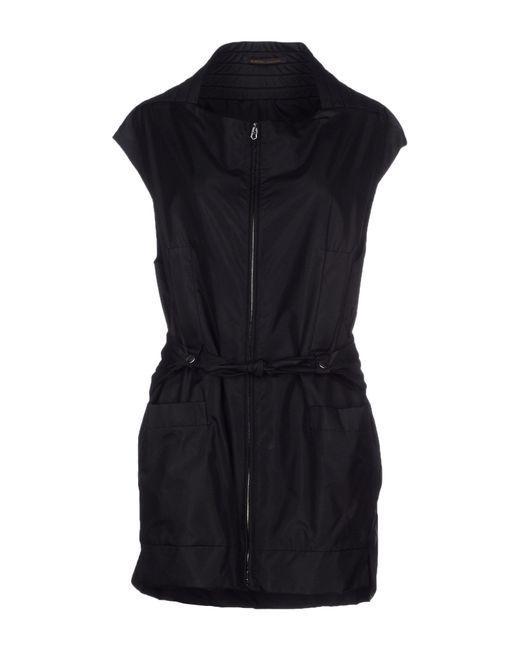
Slim Fit ärmellose lange schwarze Jacke für Damen